Muneaki Murai

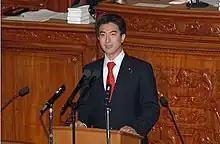
Murai in 2011

is a former Japanese politician of the Democratic Party of Japan, who served as a member of the House of Representatives in the Diet (national legislature).